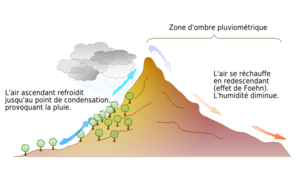
Schéma en français décrivant l'ombre pluviométrique.
L’ombre pluviométrique est un phénomène météorologique qui se produit sur le versant d'une montagne qui n'est pas soumis au flux direct des masses d'air humide. Alors que le versant au vent de la montagne est copieusement arrosé lors de l'arrivée de masses d'air humide menant à la formation de nuages et de précipitations, le côté protégé des vents reste beaucoup plus au sec car l'humidité atmosphérique s'est déjà déposée sur le versant face au vent au moment où la masse d'air arrive. Le phénomène est parfois lié à l'effet de foehn et parfois à une séparation entre la circulation de bas niveau et celle de haut niveau près d'un relief montagneux important.
Une montagne est une forme topographique de relief positif, à la surface de planètes telluriques, et faisant partie d'un ensemble — une chaîne de montagnes — ou formant un relief isolé. Elle est caractérisée par son altitude et, plus généralement, par sa hauteur relative, voire par sa pente. Il n'existe toutefois pas de définition unique de ce qu'est une montagne, terme apparu entre le Xᵉ et le XIIᵉ siècle, et de nombreux régionalismes coexistent pour décrire les formes de relief. Elle peut désigner à la fois un sommet pentu et une simple élévation de terrain, comme une colline, aussi bien que le milieu dans son ensemble. Les montagnes prennent en effet des formes très diverses en fonction des processus qui mènent à leur orogenèse : des escarpements de marges continentales et rifts en domaine extensif, aux chaînes de collision et plissement, en passant par les phases de subduction créant des volcans de type explosif en arcs insulaires ou le long de cordillères, sans oublier le volcanisme de point chaud de type effusif ni les intrusions mises au jour par l'érosion.
La pluviométrie est l'évaluation quantitative des précipitations, de leur nature et distribution. Elle est calculée par diverses techniques. Plusieurs instruments sont utilisés à cette fin, dont le pluviomètre/pluviographe est le plus connu. L'unité de mesure varie selon que le type de précipitations est solide ou liquide, mais elle est ramenée en millimètre d'équivalence en eau par mètre carré de surface à fin de comparaisons. Toute précipitation de moins de 0,1 mm est qualifiée de « trace ».